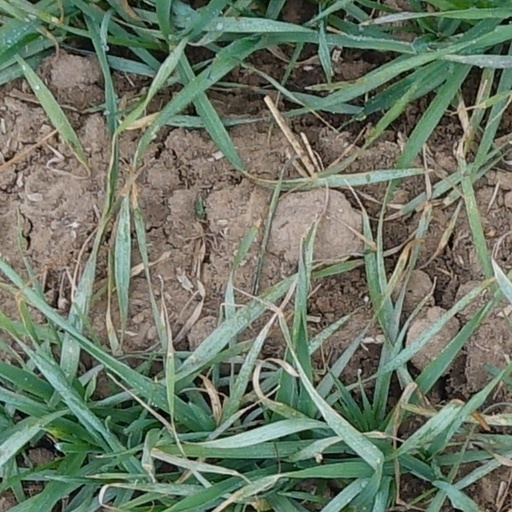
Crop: wheat